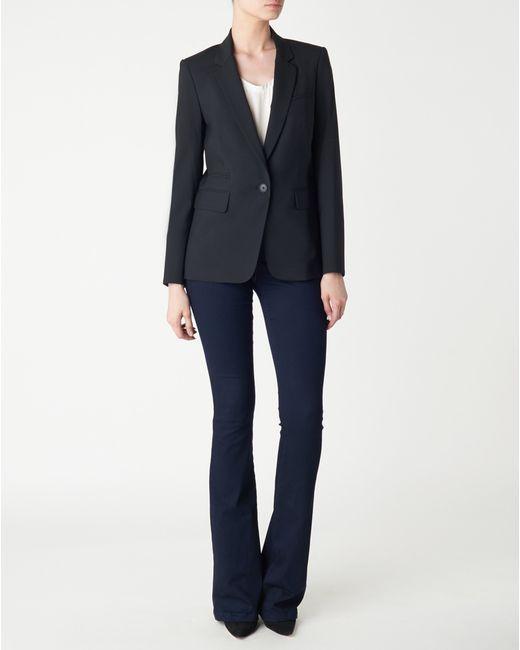
Lange, eng anliegende offizielle Damenhose in Marineblau